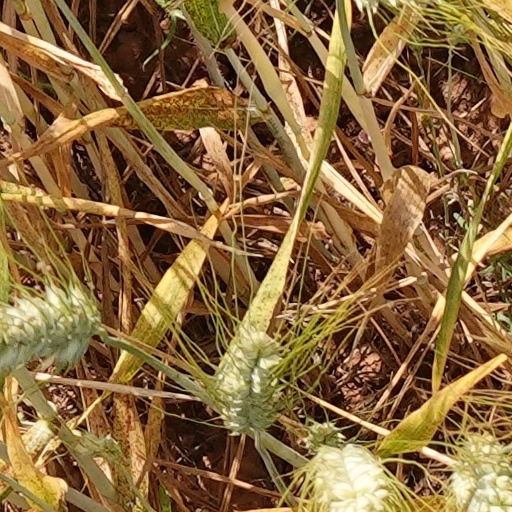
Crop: wheat